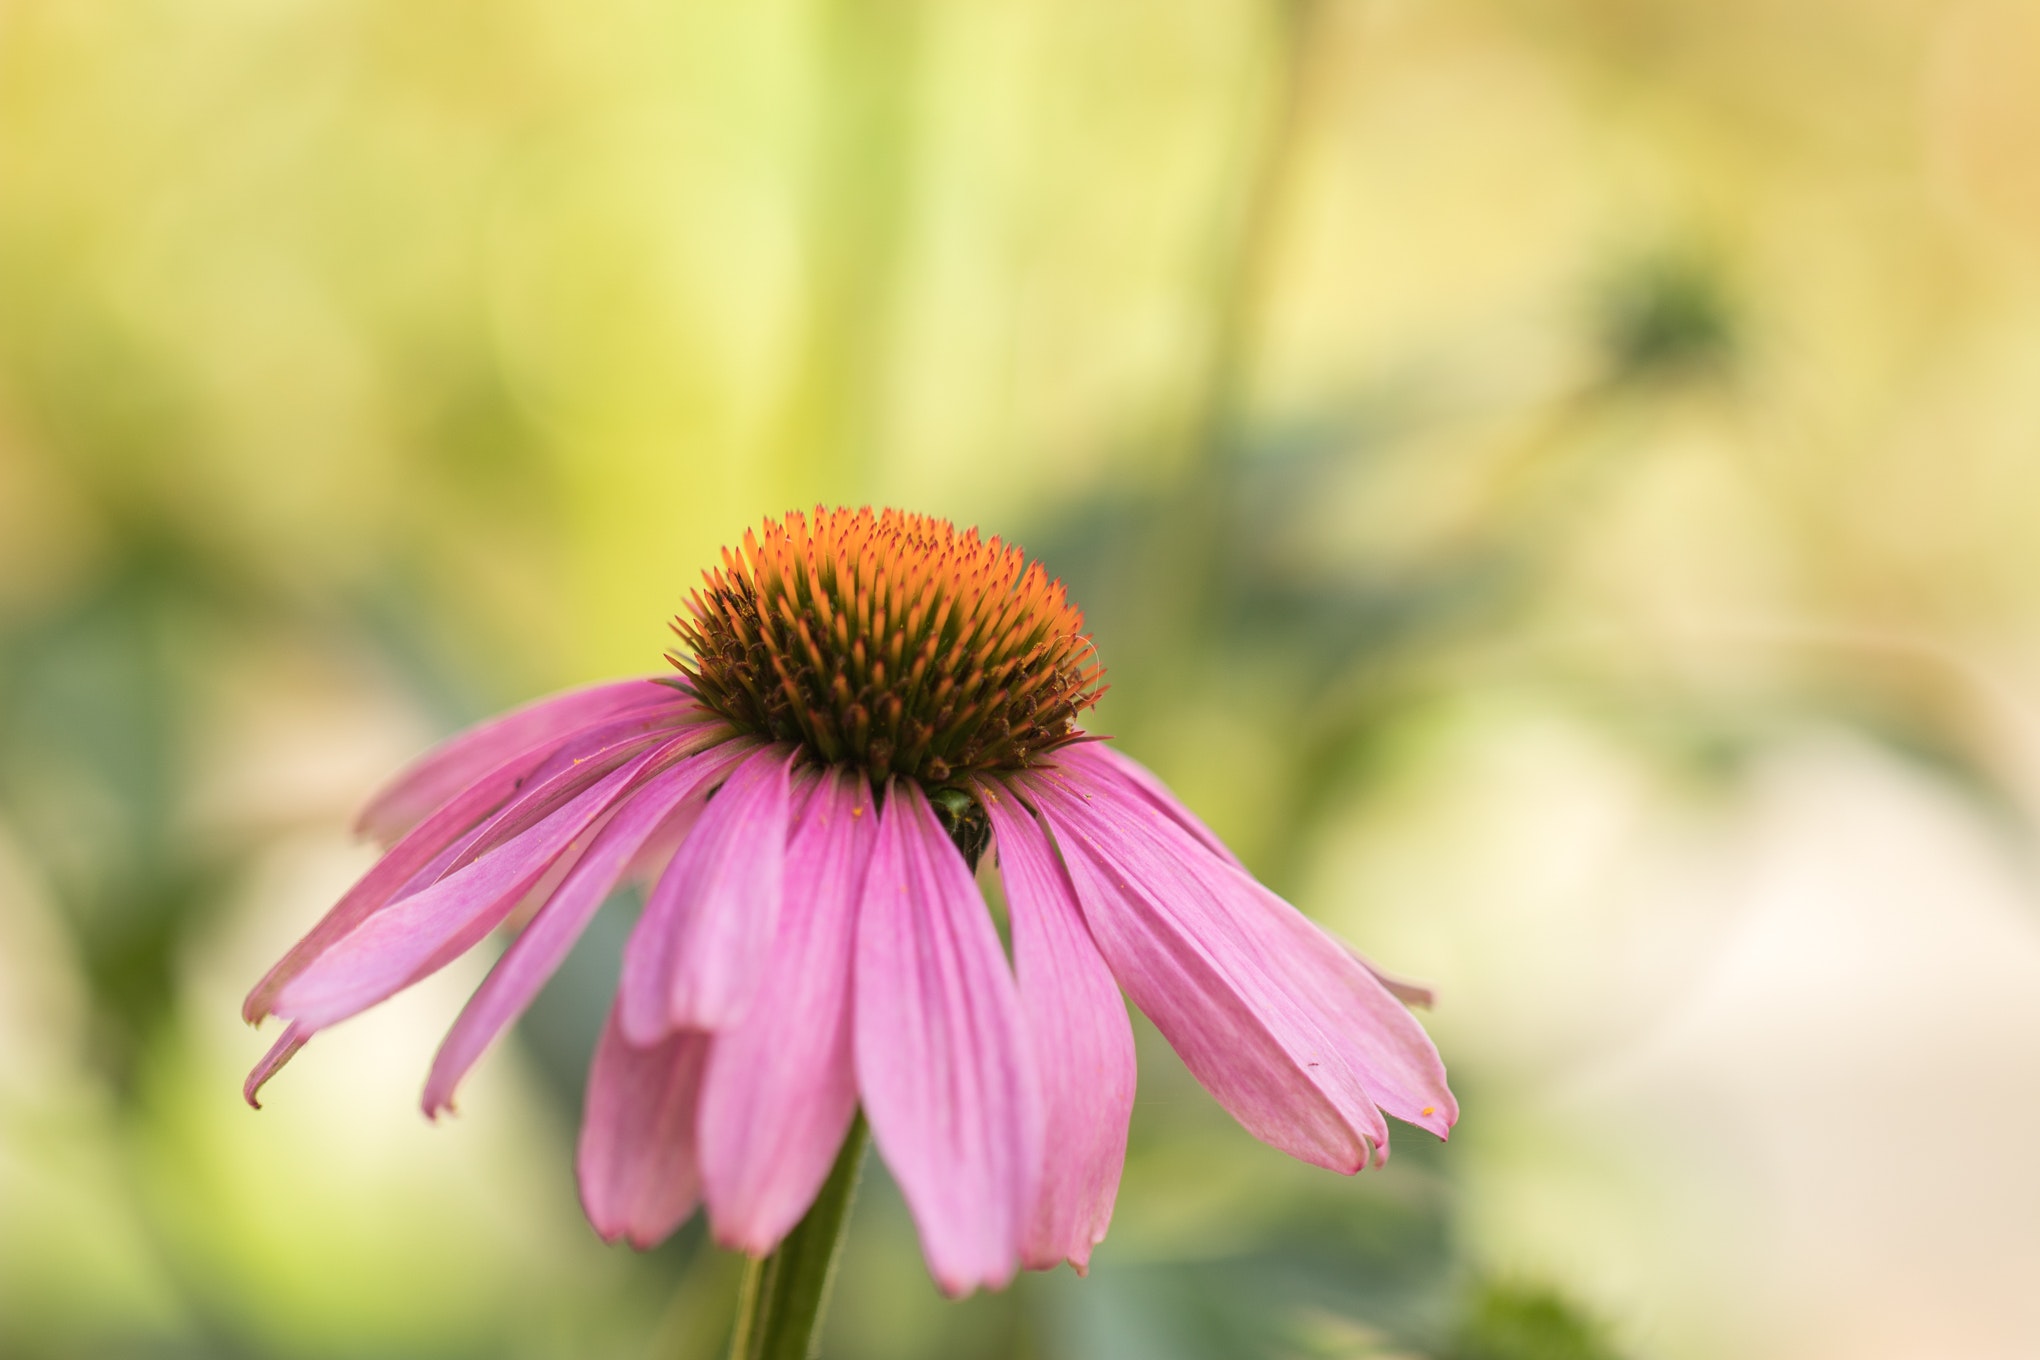
flowering plant, purple coneflower, flower, coneflower, pink, plant, green, petal, close up, botany, daisy family, leaf, sky, wildflower, asterales, macro photography, photography, pollen, plant stem, perennial plant